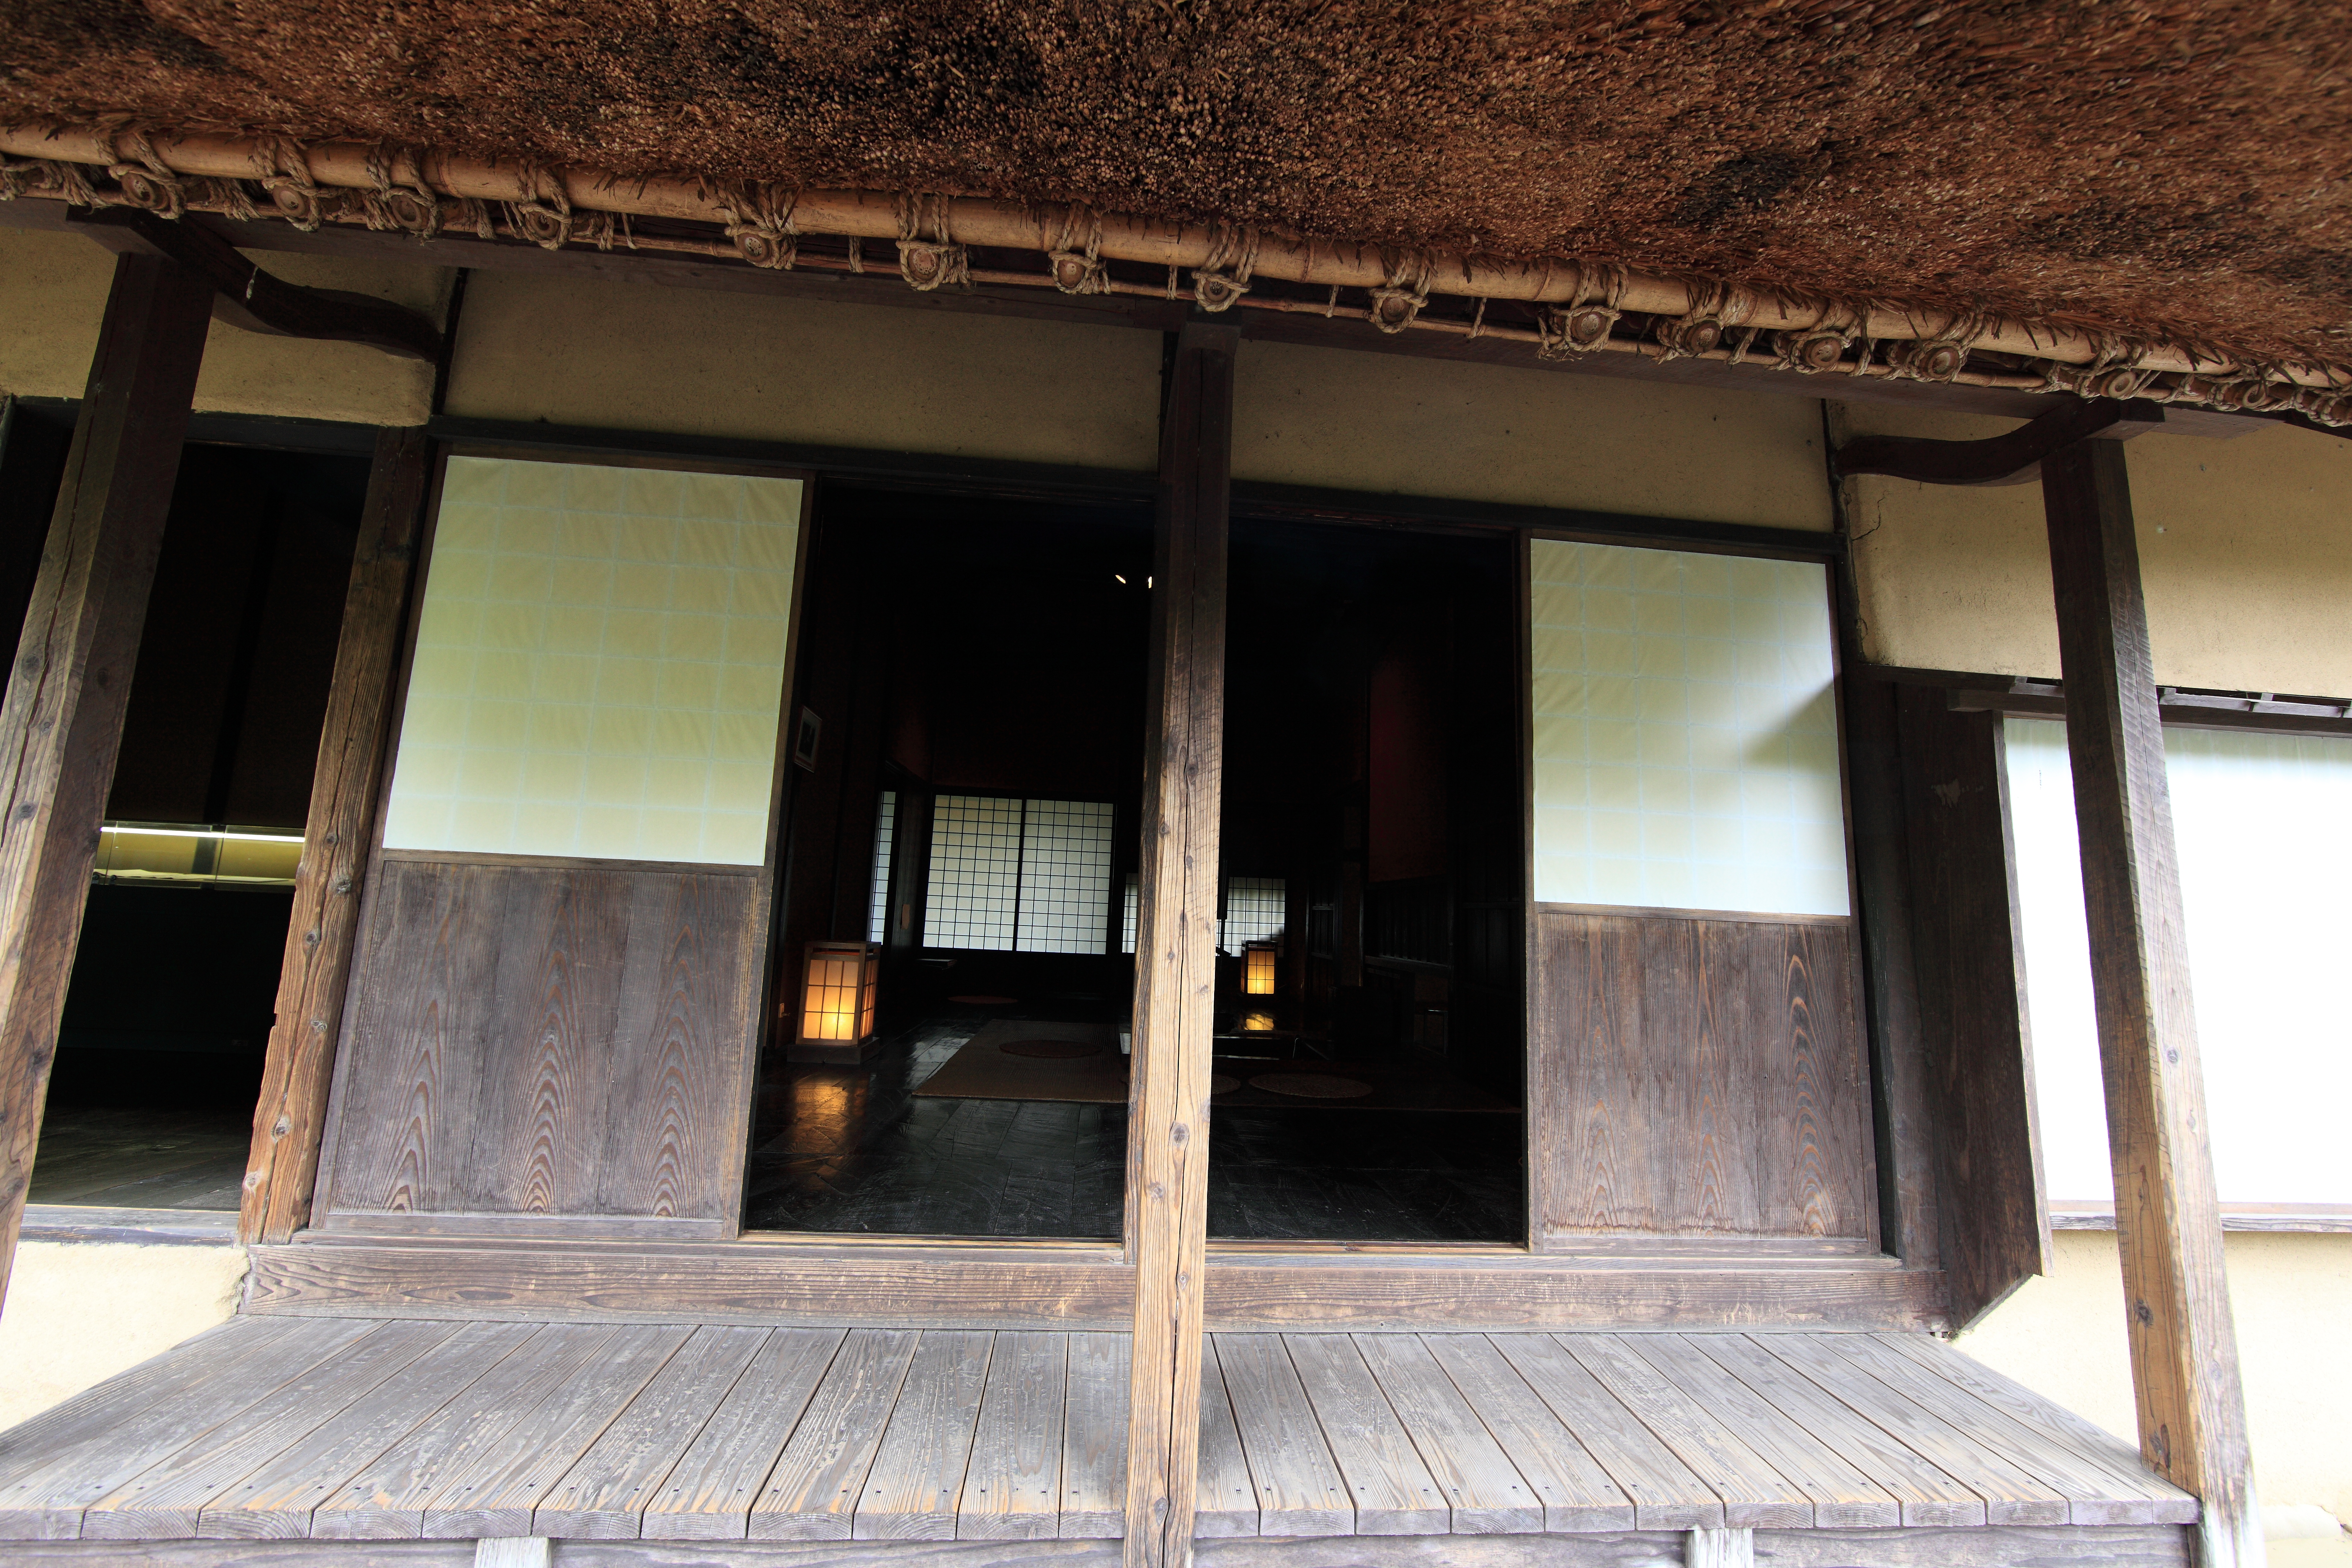
architecture, wood, house, window, old, home, high, ancient, facade, residence, property, exterior, interior design, design, japanese, 5d, style, hires, markii, traditional, hi, res, resolution